Caitlin Moran

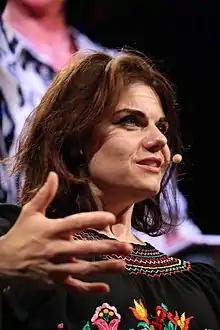
Caitlin Moran at the 2016 Hay Festival

Catherine Elizabeth Moran (born 5 April 1975) is an English journalist, broadcaster, and author at "The Times", where she writes two columns a week: one for the Saturday Magazine, and the satirical Friday column "Celebrity Watch".